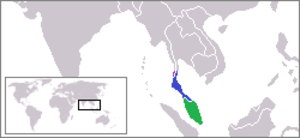
Géographiquement, la péninsule Malaise, parfois appelée péninsule de Malacca, est la bande de terre située en Asie du Sud-Est qui, suivant une direction nord-nord-ouest/sud-sud-est, s'amorce au niveau de l'isthme de Kra en Thaïlande pour se terminer au détroit de Johore. Elle sépare dans sa partie nord la mer d'Andaman du golfe de Thaïlande et dans sa partie sud le détroit de Malacca de la mer de Chine méridionale.